Before the Flood (film)

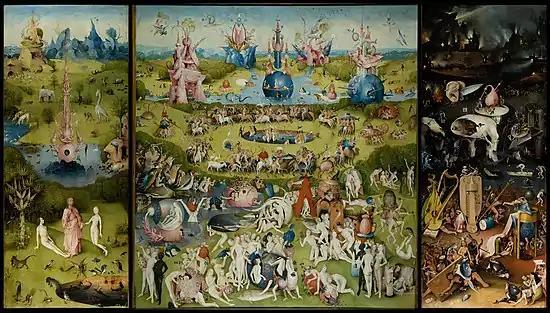
The Garden of Earthly Delights

The film shows DiCaprio visiting various regions of the globe exploring the impact of global warming. As a narrator, DiCaprio comments these encounters as well as archive footages. DiCaprio repeatedly references a 15th-century triptych by Hieronymus Bosch, "The Garden of Earthly Delights", which, he explains, hung above his crib as an infant, and which he uses as an analogy of the present course of the world toward potential ruin as depicted on its final panel. The film also documents, in part, the production of DiCaprio's 2015 film "The Revenant".